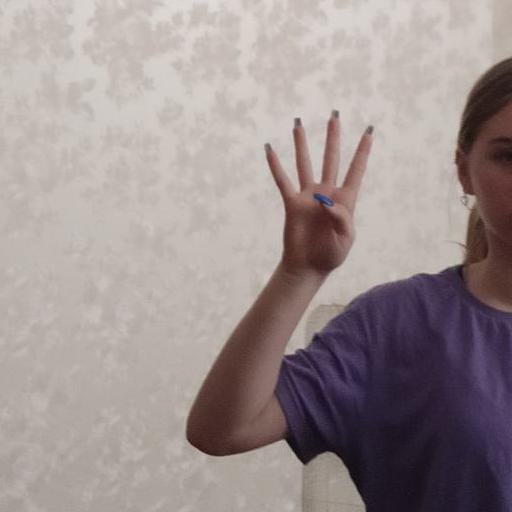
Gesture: four